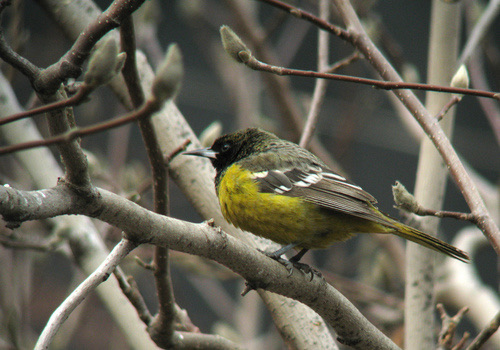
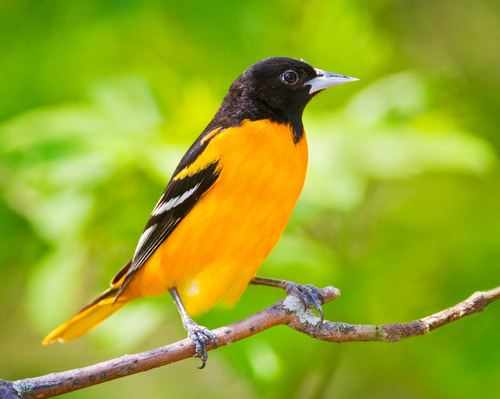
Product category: misc
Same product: yes